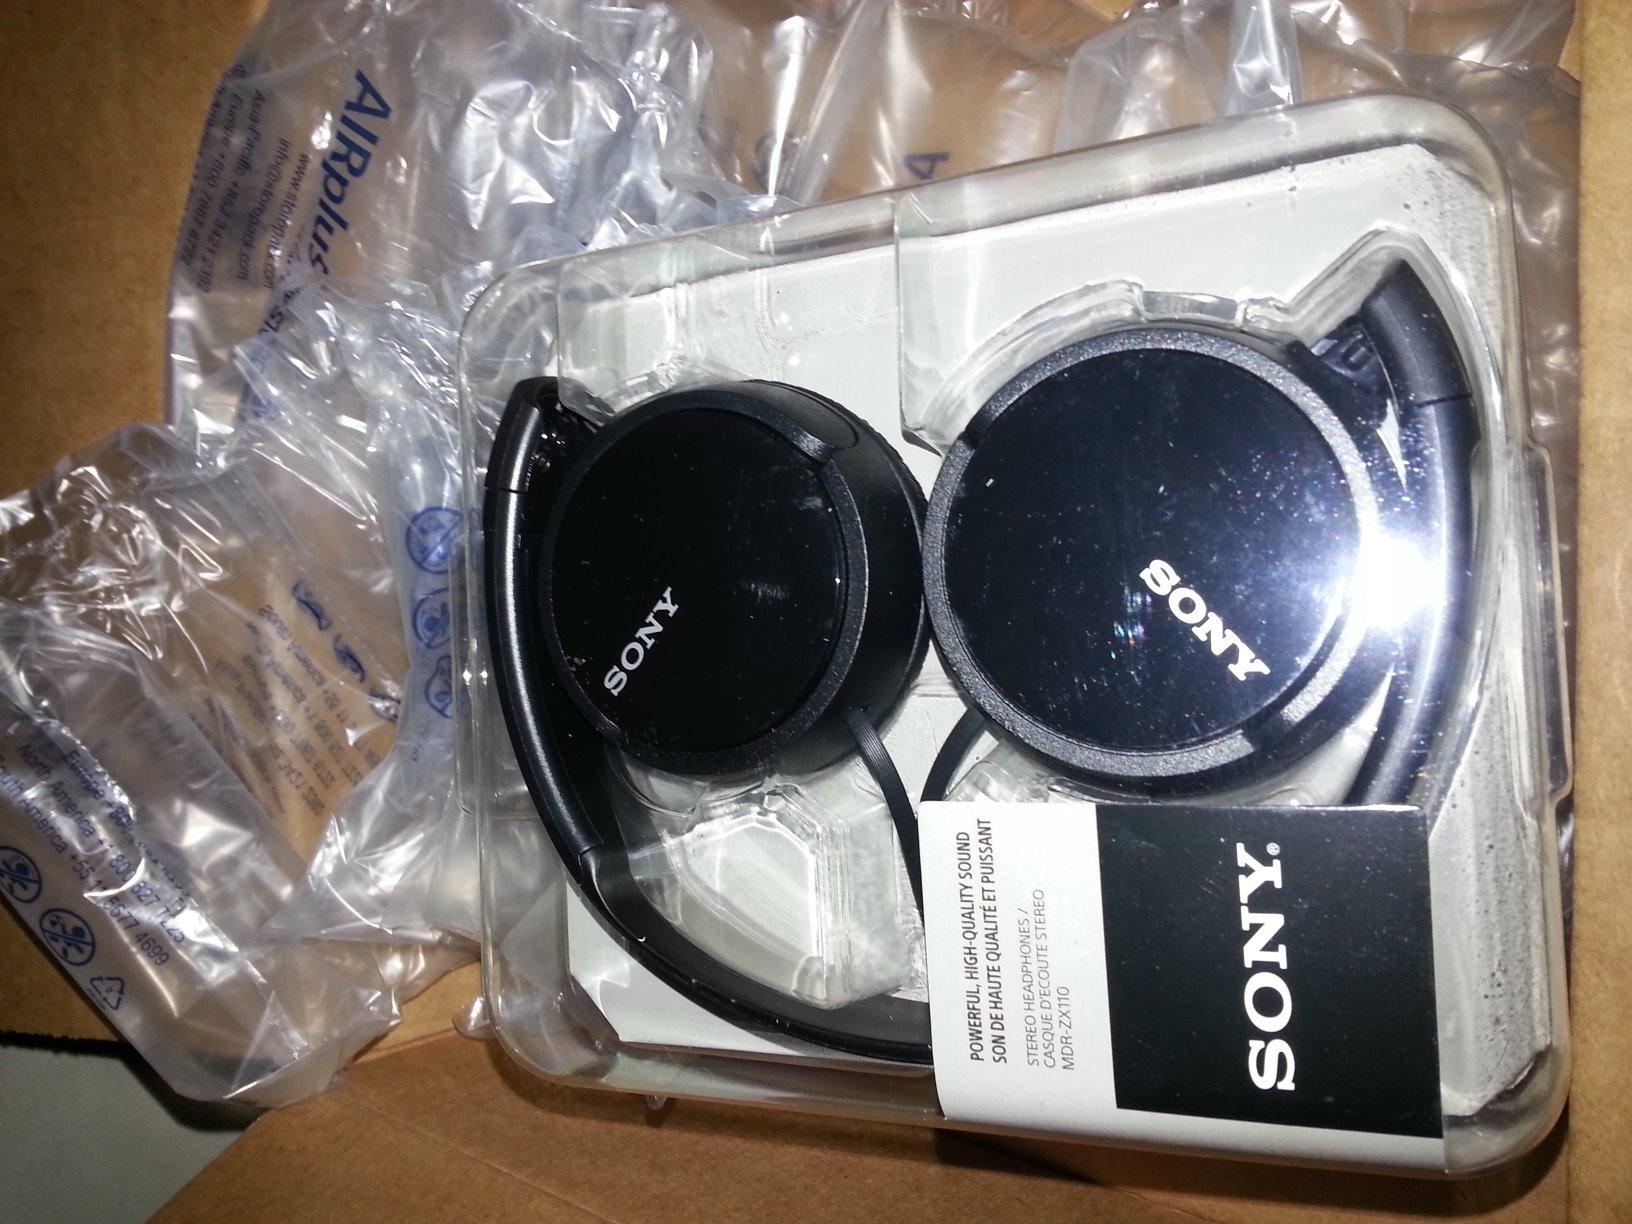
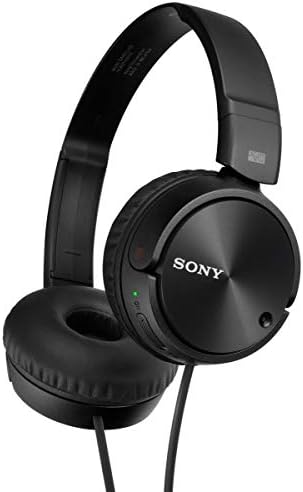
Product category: headphones
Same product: yes